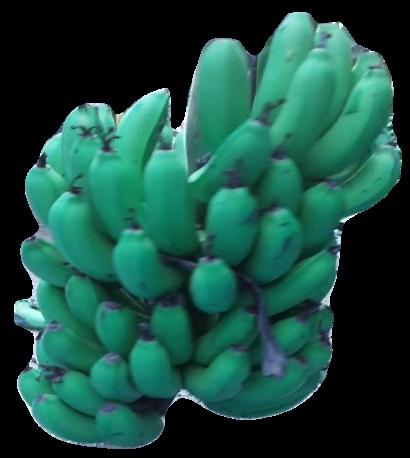
Variety: pachbale
Grade: grade2